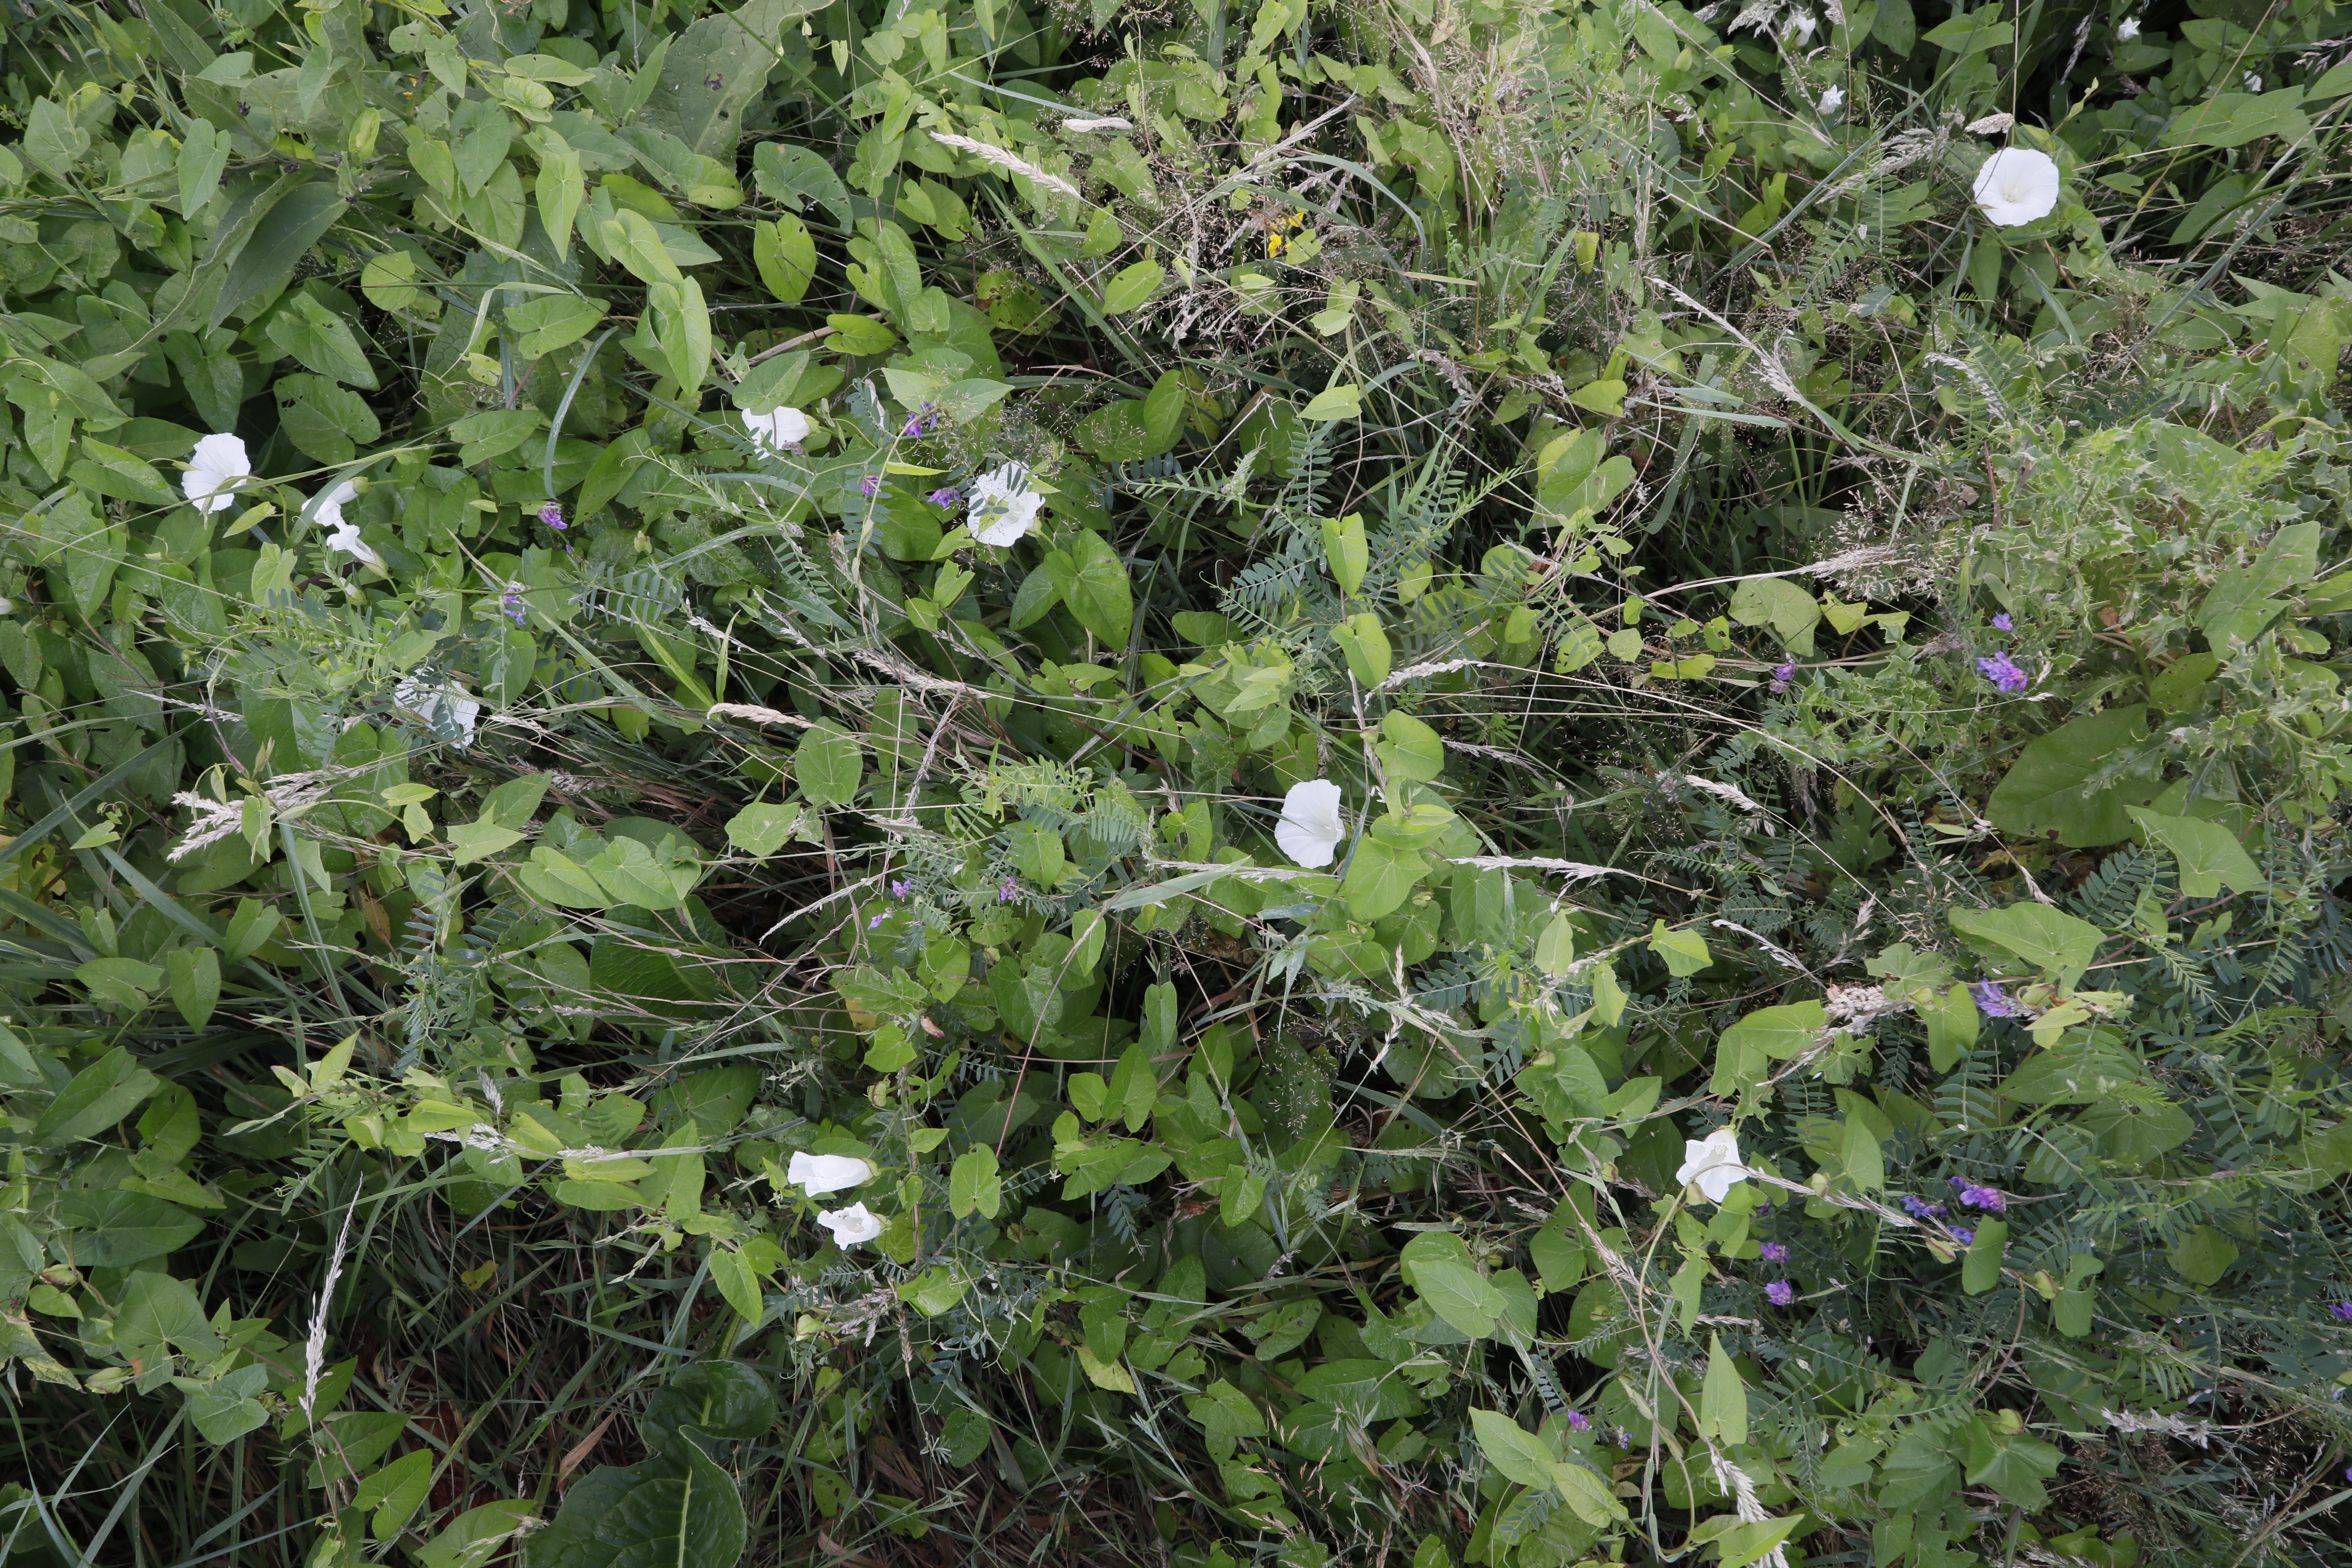
Plant species: Calystegia sepium, Vicia cracca